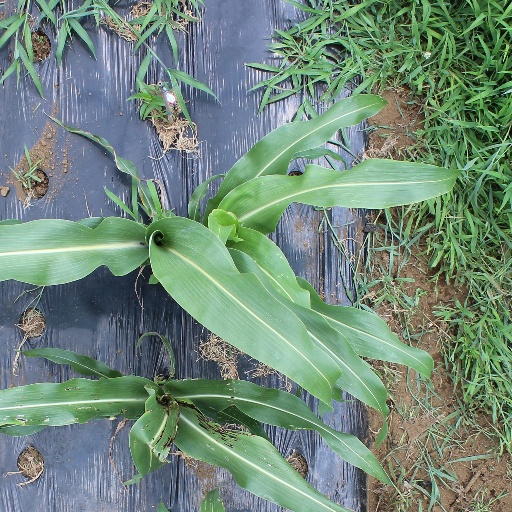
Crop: sorghum